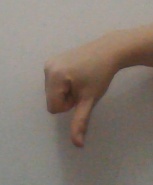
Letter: waw